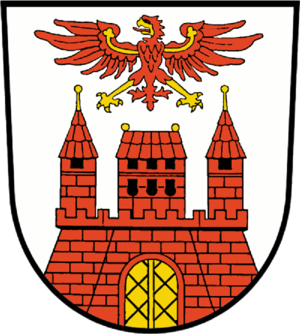
Wittenberge est une ville allemande située dans le land de Brandebourg. Il s'agit de la ville la plus peuplée de l'Arrondissement de Prignitz.